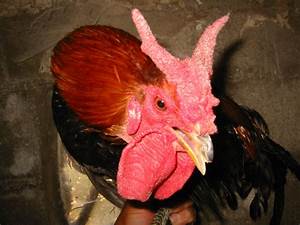
Label: gallina